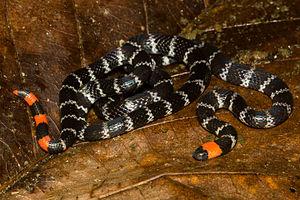
Micrurus mipartitus est une espèce de serpents de la famille des Elapidae.